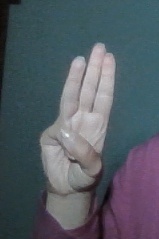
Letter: thaa